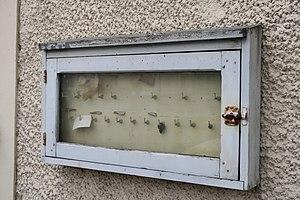
Ancienne boîte à clefs sur la guérite, qui devait permettre d'ouvrir les chapelles du cimetière Carnot à Suresnes (Hauts-de-Seine).
Le cimetière Carnot est un cimetière communal se trouvant rue du Clos-des-Ermites à Suresnes.